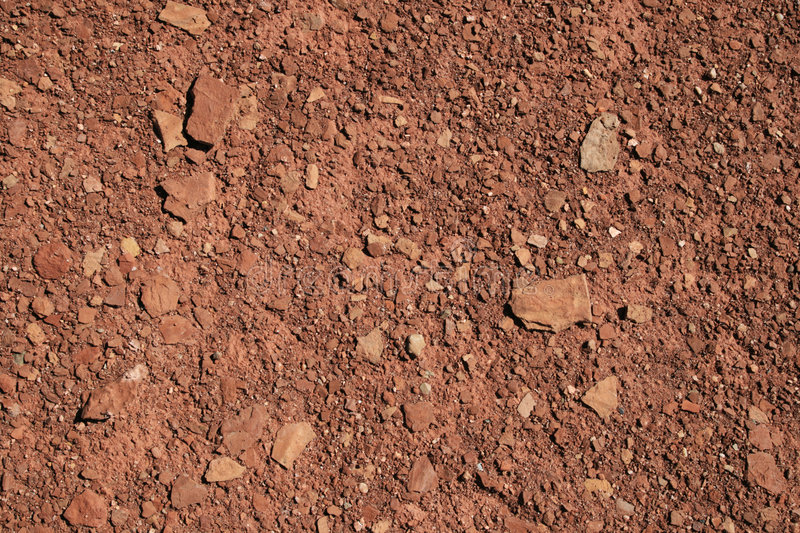
Soil type: Red soil